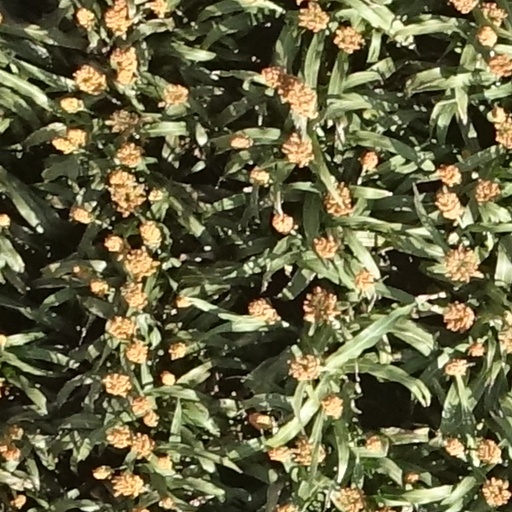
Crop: sorghum